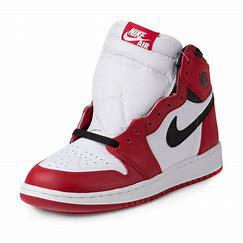
Brand: Nike
Model: Air Jordan 1